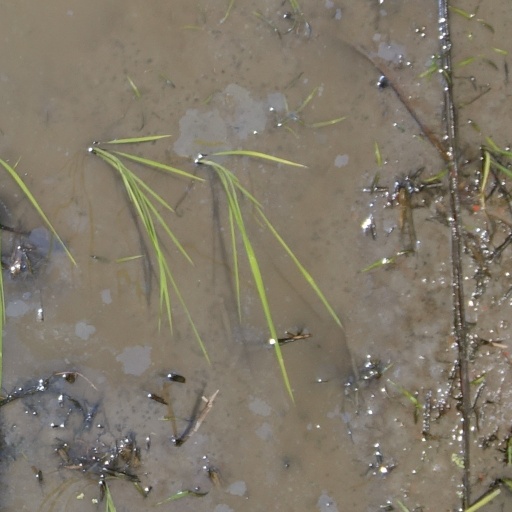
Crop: rice